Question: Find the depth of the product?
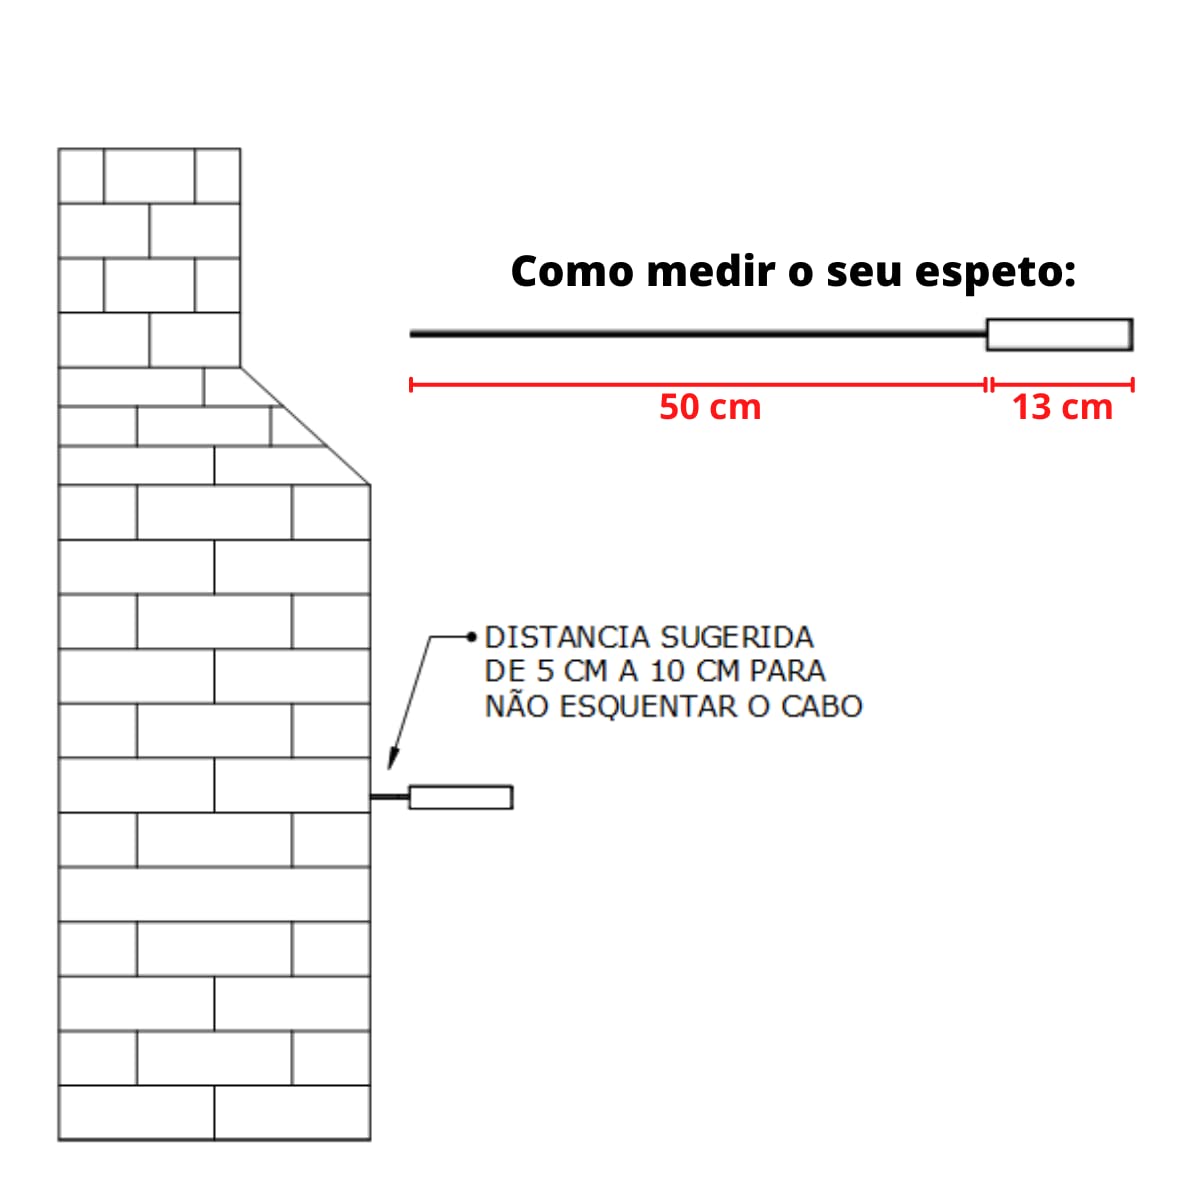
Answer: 50.0 centimetre